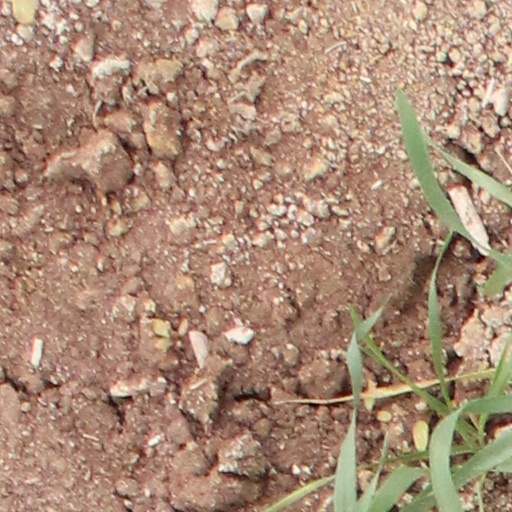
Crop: wheat